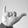
ASL letter: Y